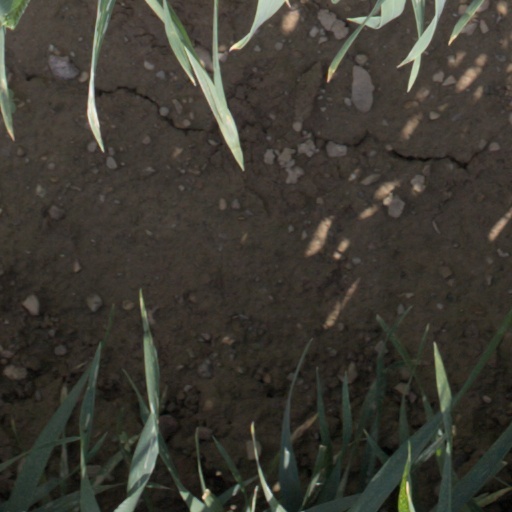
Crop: wheat